Lone Mountain, Las Vegas

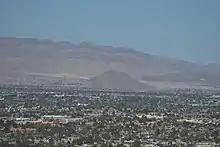
Lone Mountain Las Vegas

The area was named after a solitary hill that is detached from the Red Rock National Conservation Area, known as "Lone Mountain", which is an isolated, rocky butte northwest of central Las Vegas. The summit stands above the surrounding area, giving great views of the city, the Spring Mountains, and Mount Charleston. Lone Mountain itself is encircled by a , perimeter trail for joggers, hikers, and horseback riders.